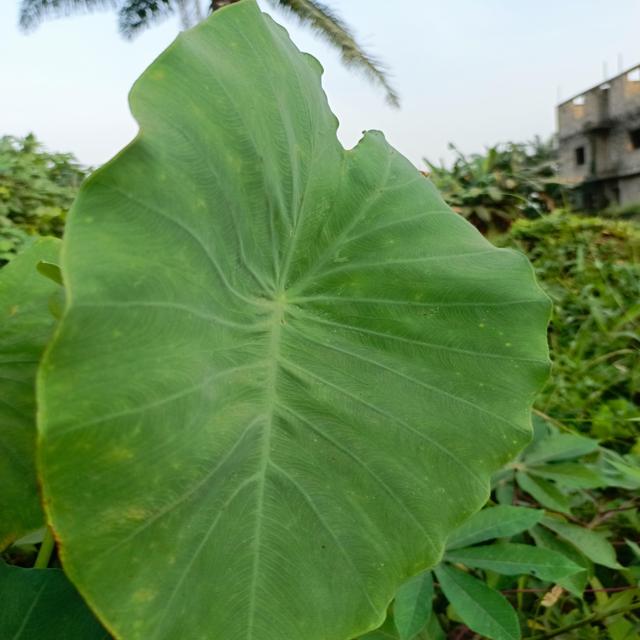
Label: Early_Blight